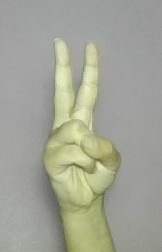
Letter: taa